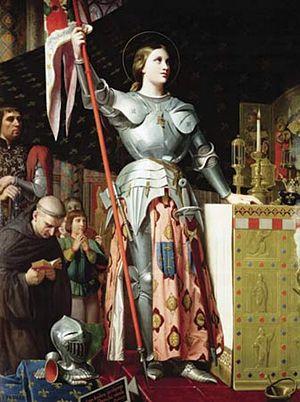
Cette page dresse une liste de personnalités mortes au cours de l'année 1431 :